Need-fire

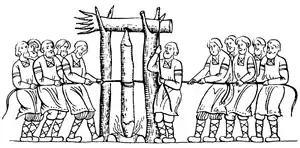
A drawing of a need-fire being kindled with a large fire drill.

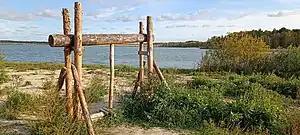
A modern Rodnovery need-fire drill in Russia

In European folklore, a need-fire is a fire kindled by friction, which is lit in a ritual and used as protective magic against murrain (infectious diseases affecting cattle), plague and witchcraft. It was a tradition in parts of Europe, practiced by Germanic, Gaelic and Slavic peoples until the 19th century, and by Albanians until the 20th century.